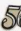
Number: 5